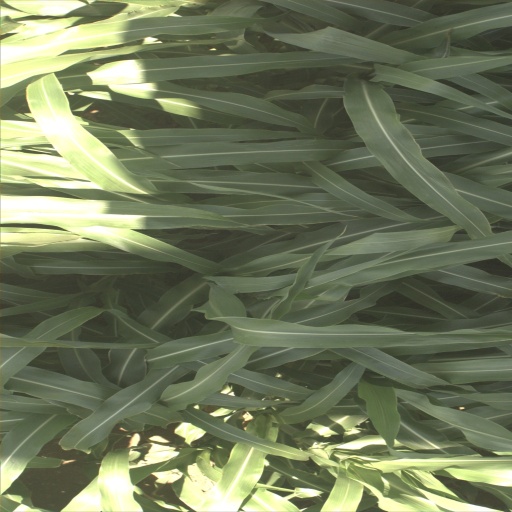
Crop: sorghum